2008 Israel–Hezbollah prisoner exchange

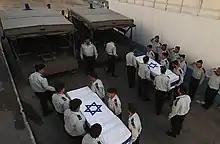
Israel–Hezbollah prisoner exchange

The 2008 Israel–Hezbollah prisoner exchange took place on 16 July 2008 when Hezbollah transferred the coffins of two Israeli soldiers in exchange for 5 Lebanese militants held by Israel as well as the bodies of 199 militants captured in Lebanon or Israel.